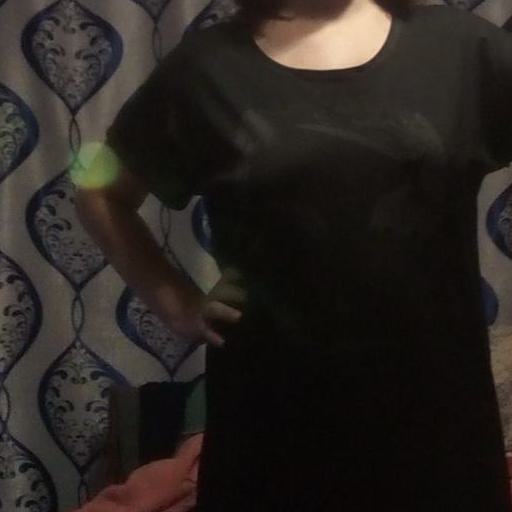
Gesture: no_gesture